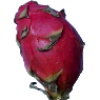
Label: Pitahaya Red 1